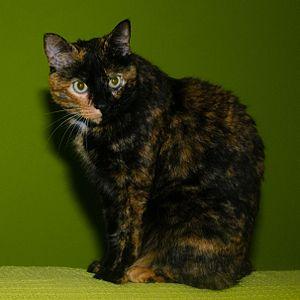
Les robes écaille de tortue sont définies par la présence à la fois de roux et de noir dans le pelage des chats. Lorsque du blanc est également présent, la robe prend le nom de tricolore. Pour des raisons génétiques, elles sont portées presque exclusivement par les femelles.
L'inactivation du chromosome X, aussi appelée lyonisation, est un processus à partir duquel un des deux chromosomes X de la femelle mammifère est inactivé. Au terme de ce processus, la majorité des gènes du chromosome X inactif cessent d'être exprimés. L'inactivation du chromosome X est un mécanisme de compensation de dose. En effet la femelle mammifère possède deux chromosomes X, et le mâle un seul. Or ce chromosome, contrairement au chromosome Y, possède de nombreux gènes impliqués dans le fonctionnement des cellules. Sans l'inactivation, la femelle produirait donc deux fois plus de certaines protéines que le mâle.